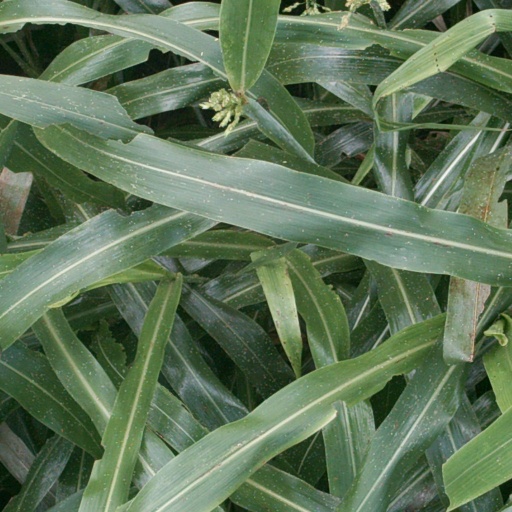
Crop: sorghum